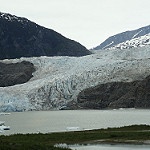
Scene: Outdoor